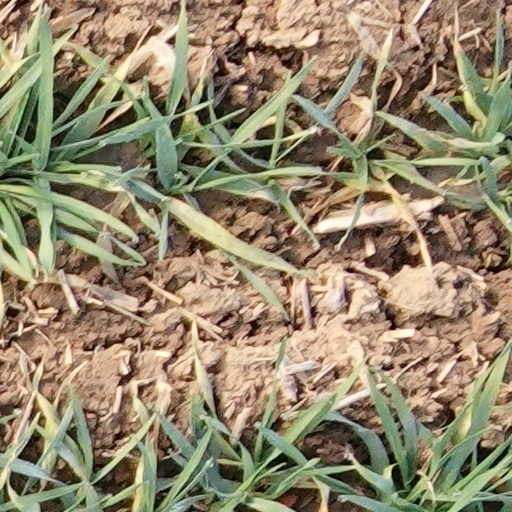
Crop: wheat